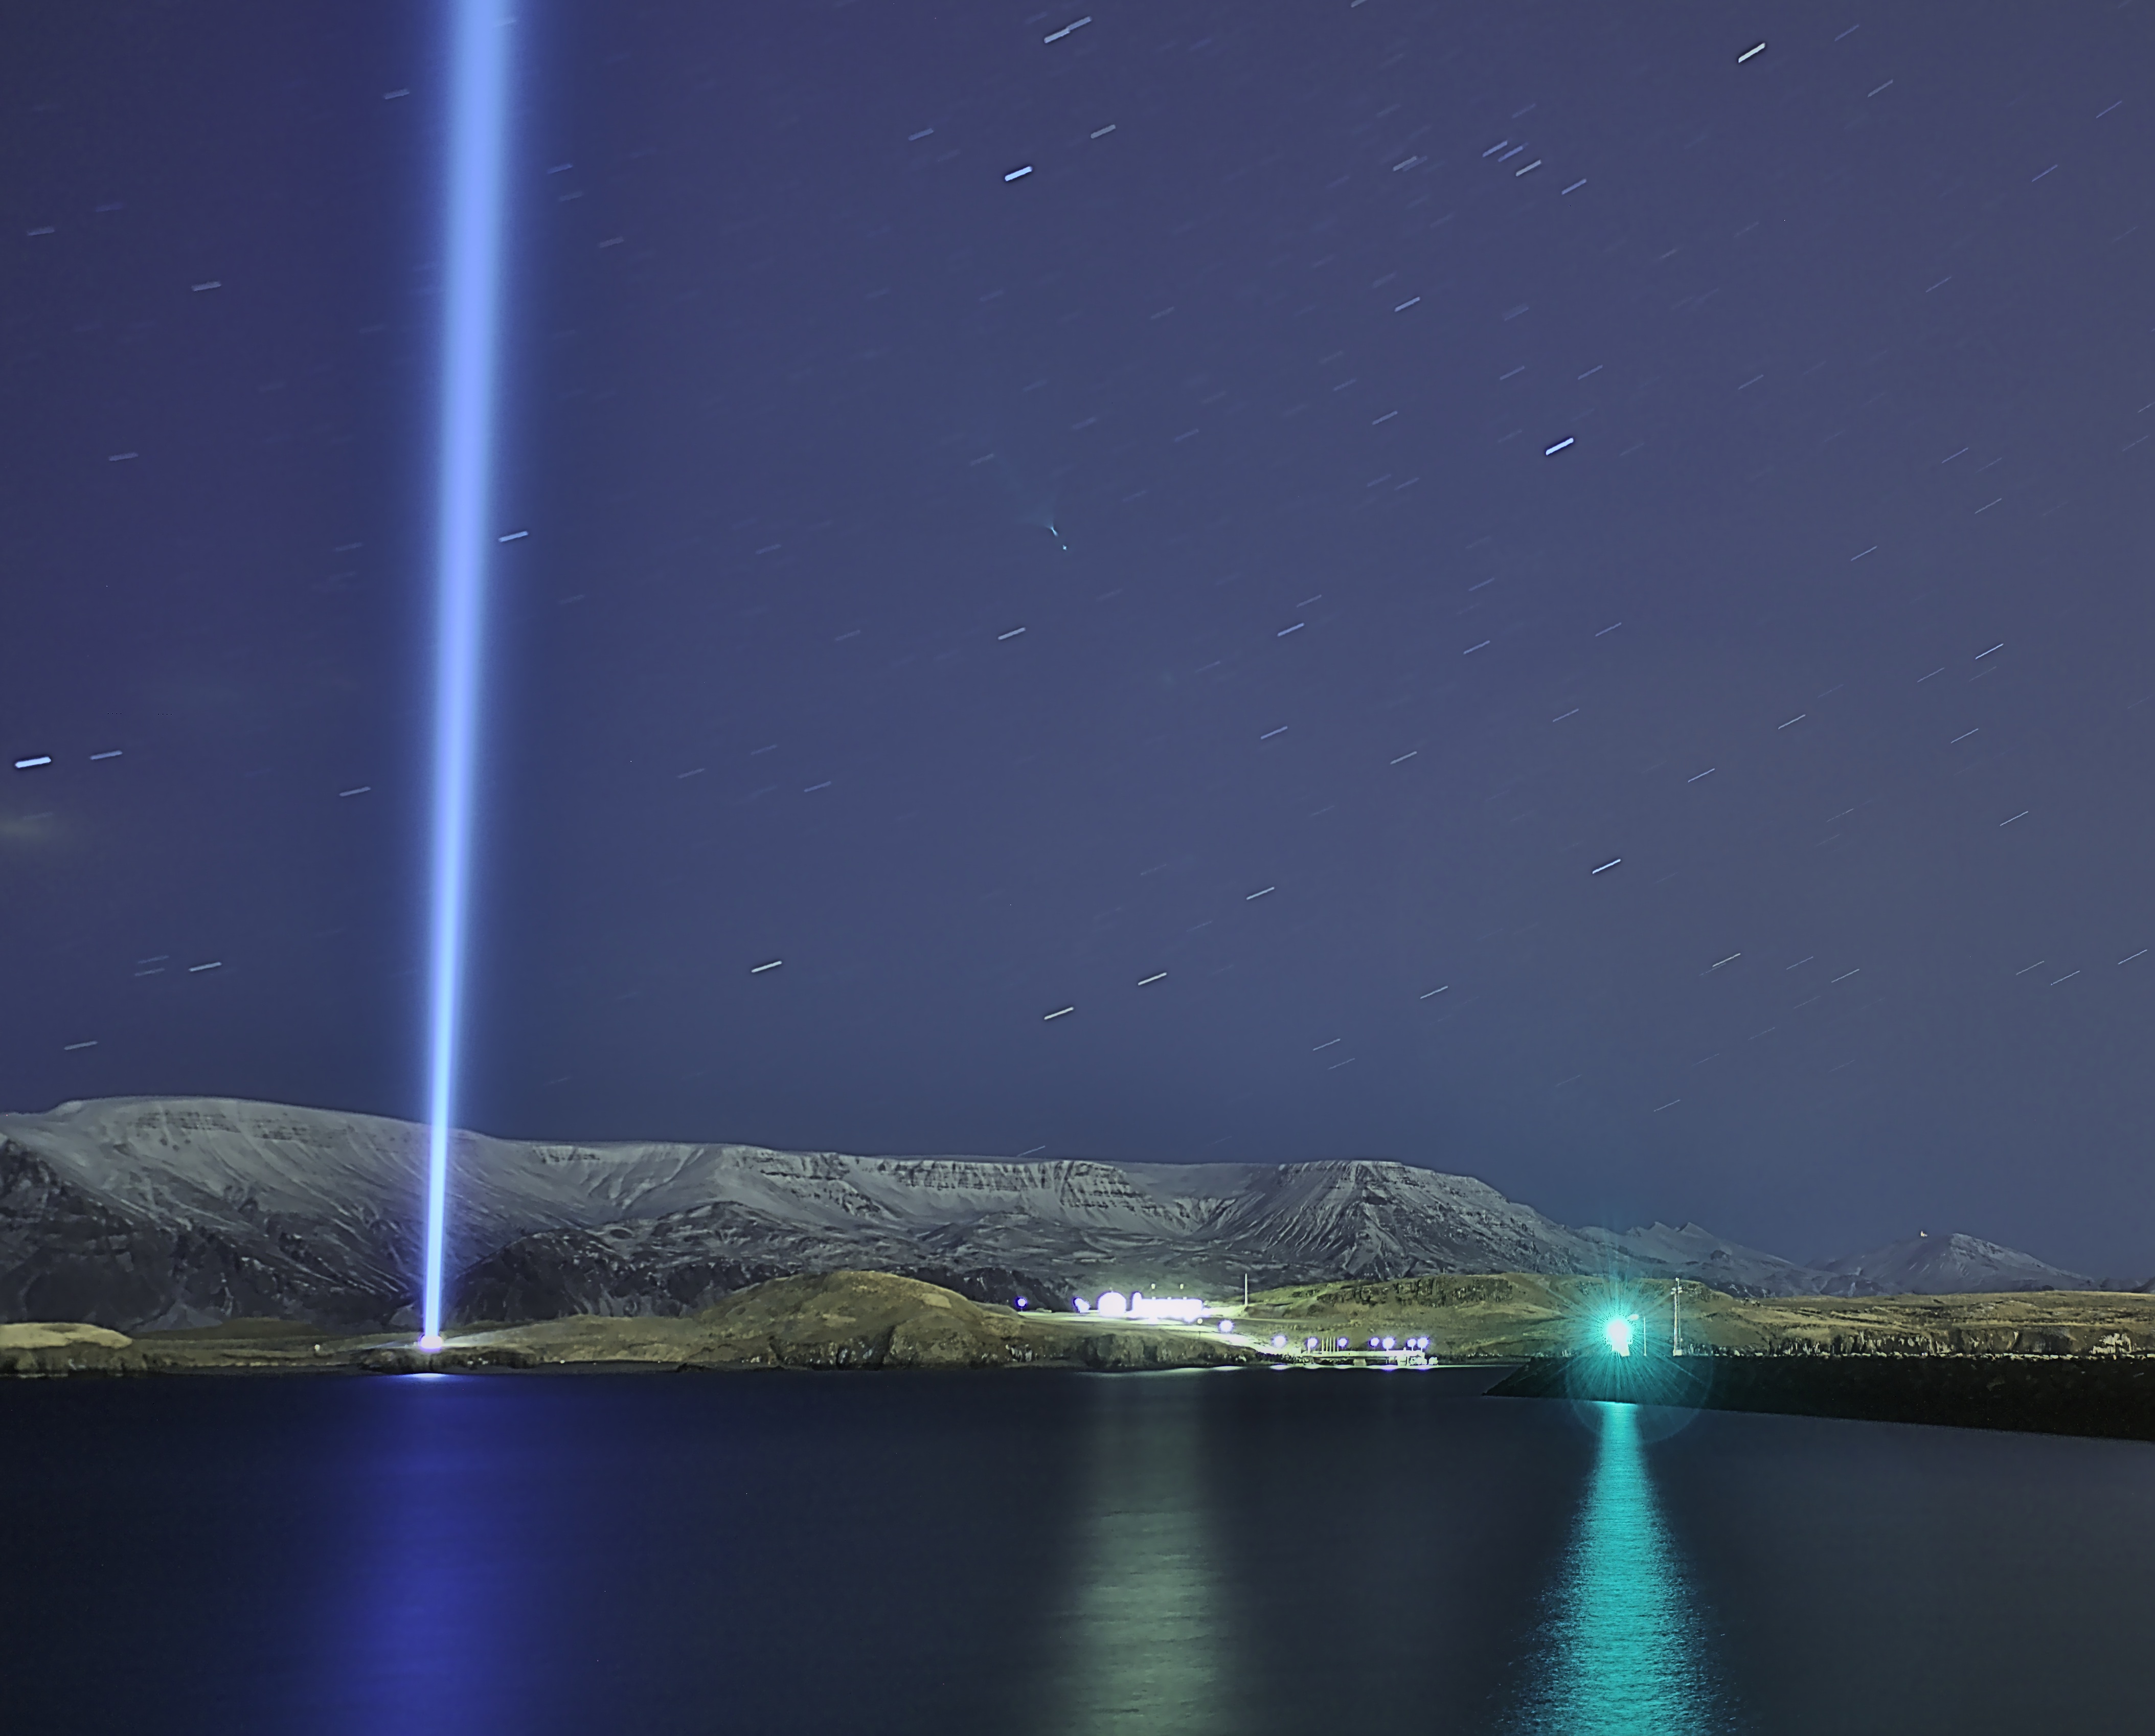
landscape, sea, mountain, light, sky, night, star, atmosphere, reflection, tower, peace, iceland, aurora, moonlight, reykjavik, astronomical object